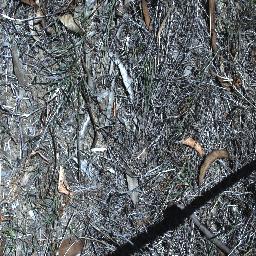
Label: negative